Leroy Scott

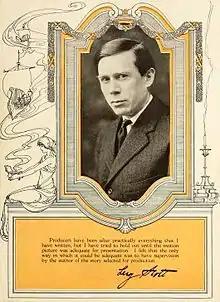
Scott in a 1919 ad

Scott was born in Fairmount, Indiana, on 11 May 1875. His father was a minister with the Religious Society of Friends. He graduated from Indiana University Bloomington in 1897. His writing career began with three years of experience as a reporter; he worked at a Louisiana newspaper owned by his brother. Later (1900–01) he became assistant editor of the "Woman’s Home Companion".